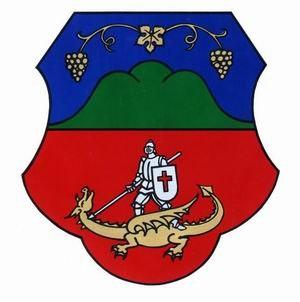
Raposka est un village et une commune du comitat de Veszprém en Hongrie.